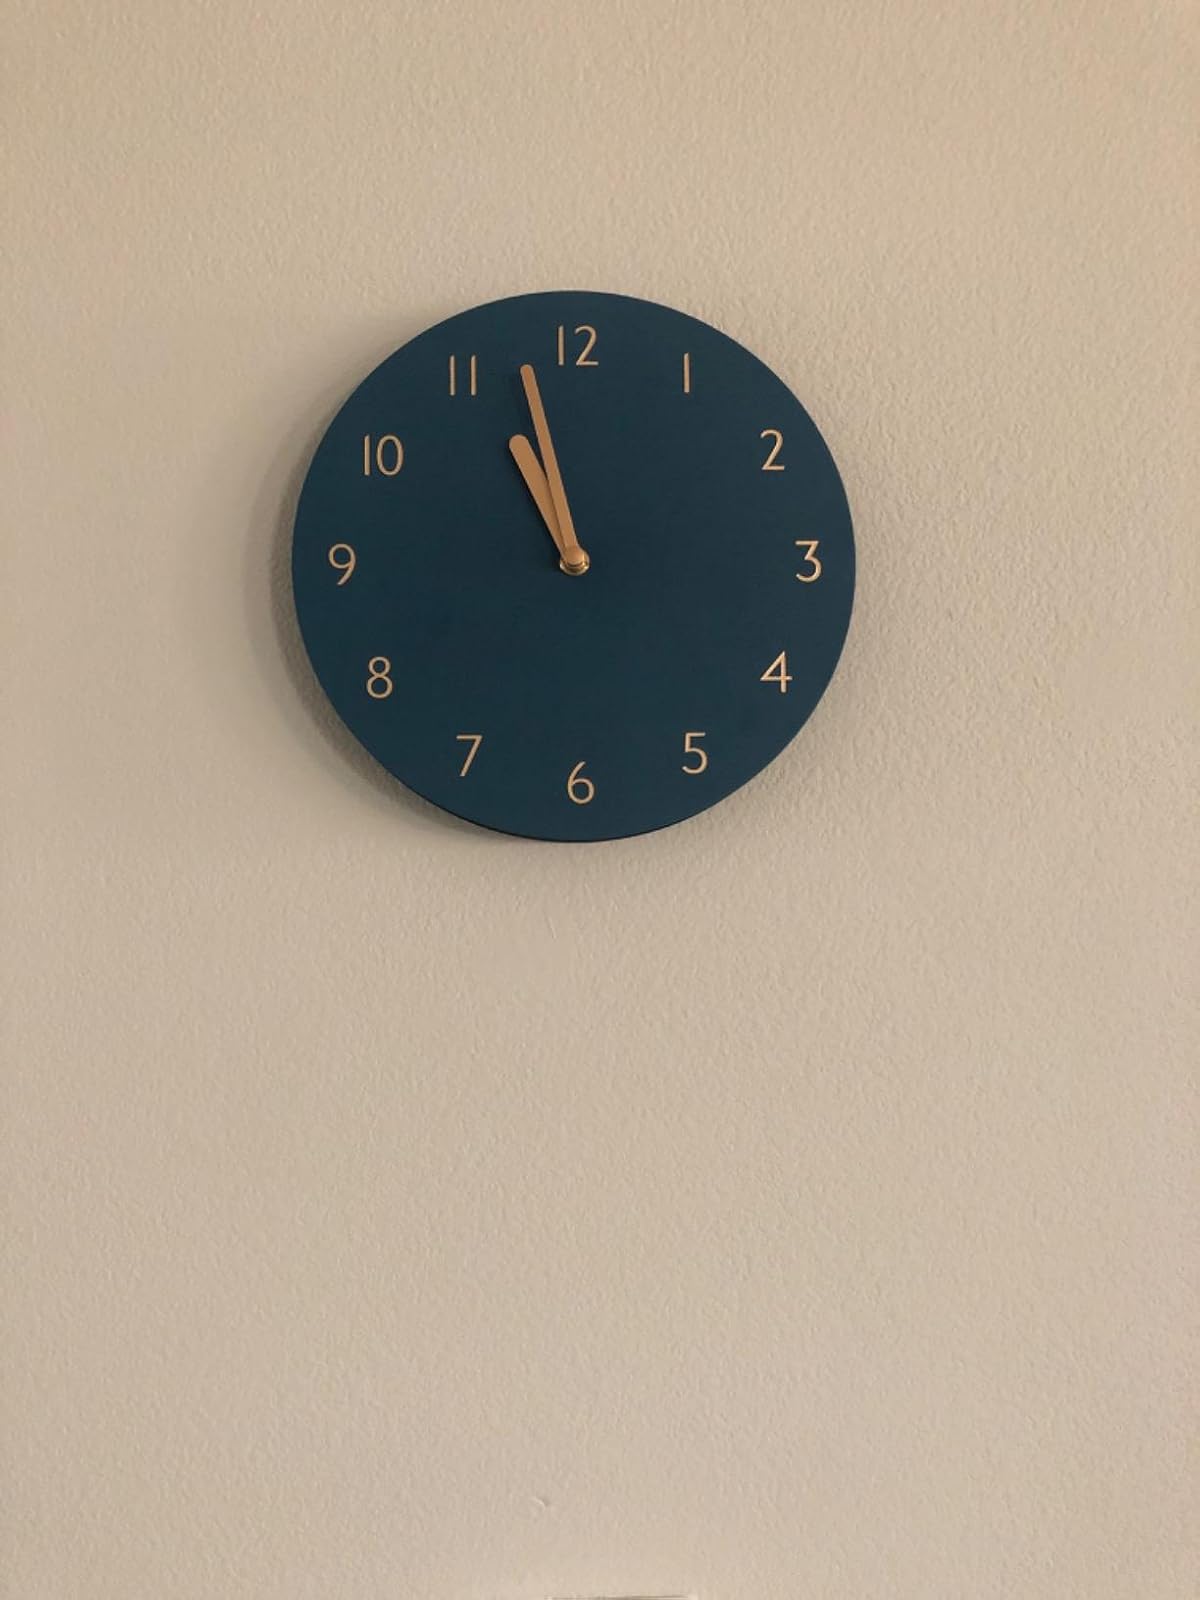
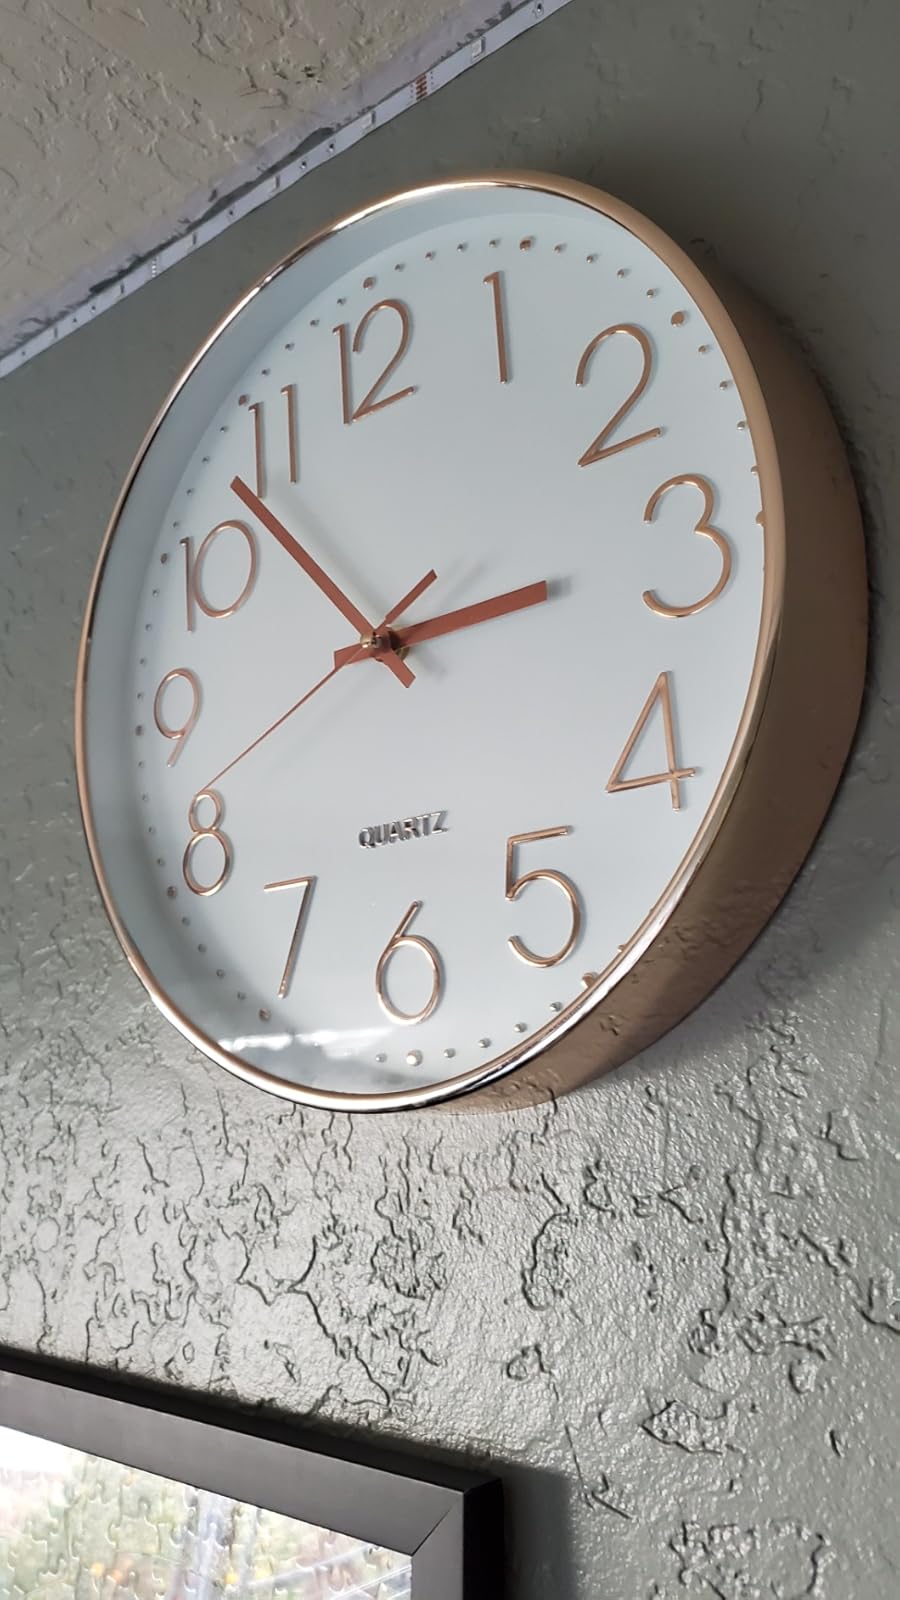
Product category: clock
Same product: no